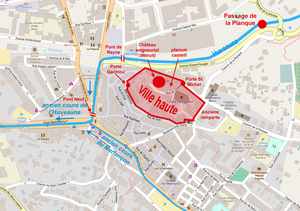
Plan de la ""ville haute"" d'Aubagne"
Aubagne est une commune située dans le département des Bouches-du-Rhône en région Provence-Alpes-Côte d'Azur dans le Sud-Est de la France.